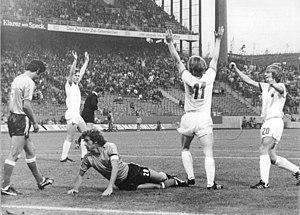
L'Équipe d'Allemagne de l'Est de football participe pour la première et unique fois à une phase finale de la Coupe du monde de football, celle de 1974, en Allemagne de l'Ouest. Cette coupe du monde restera le fait d'armes de la sélection est-allemande, atteignant le second tour de la coupe du monde de football de 1974.